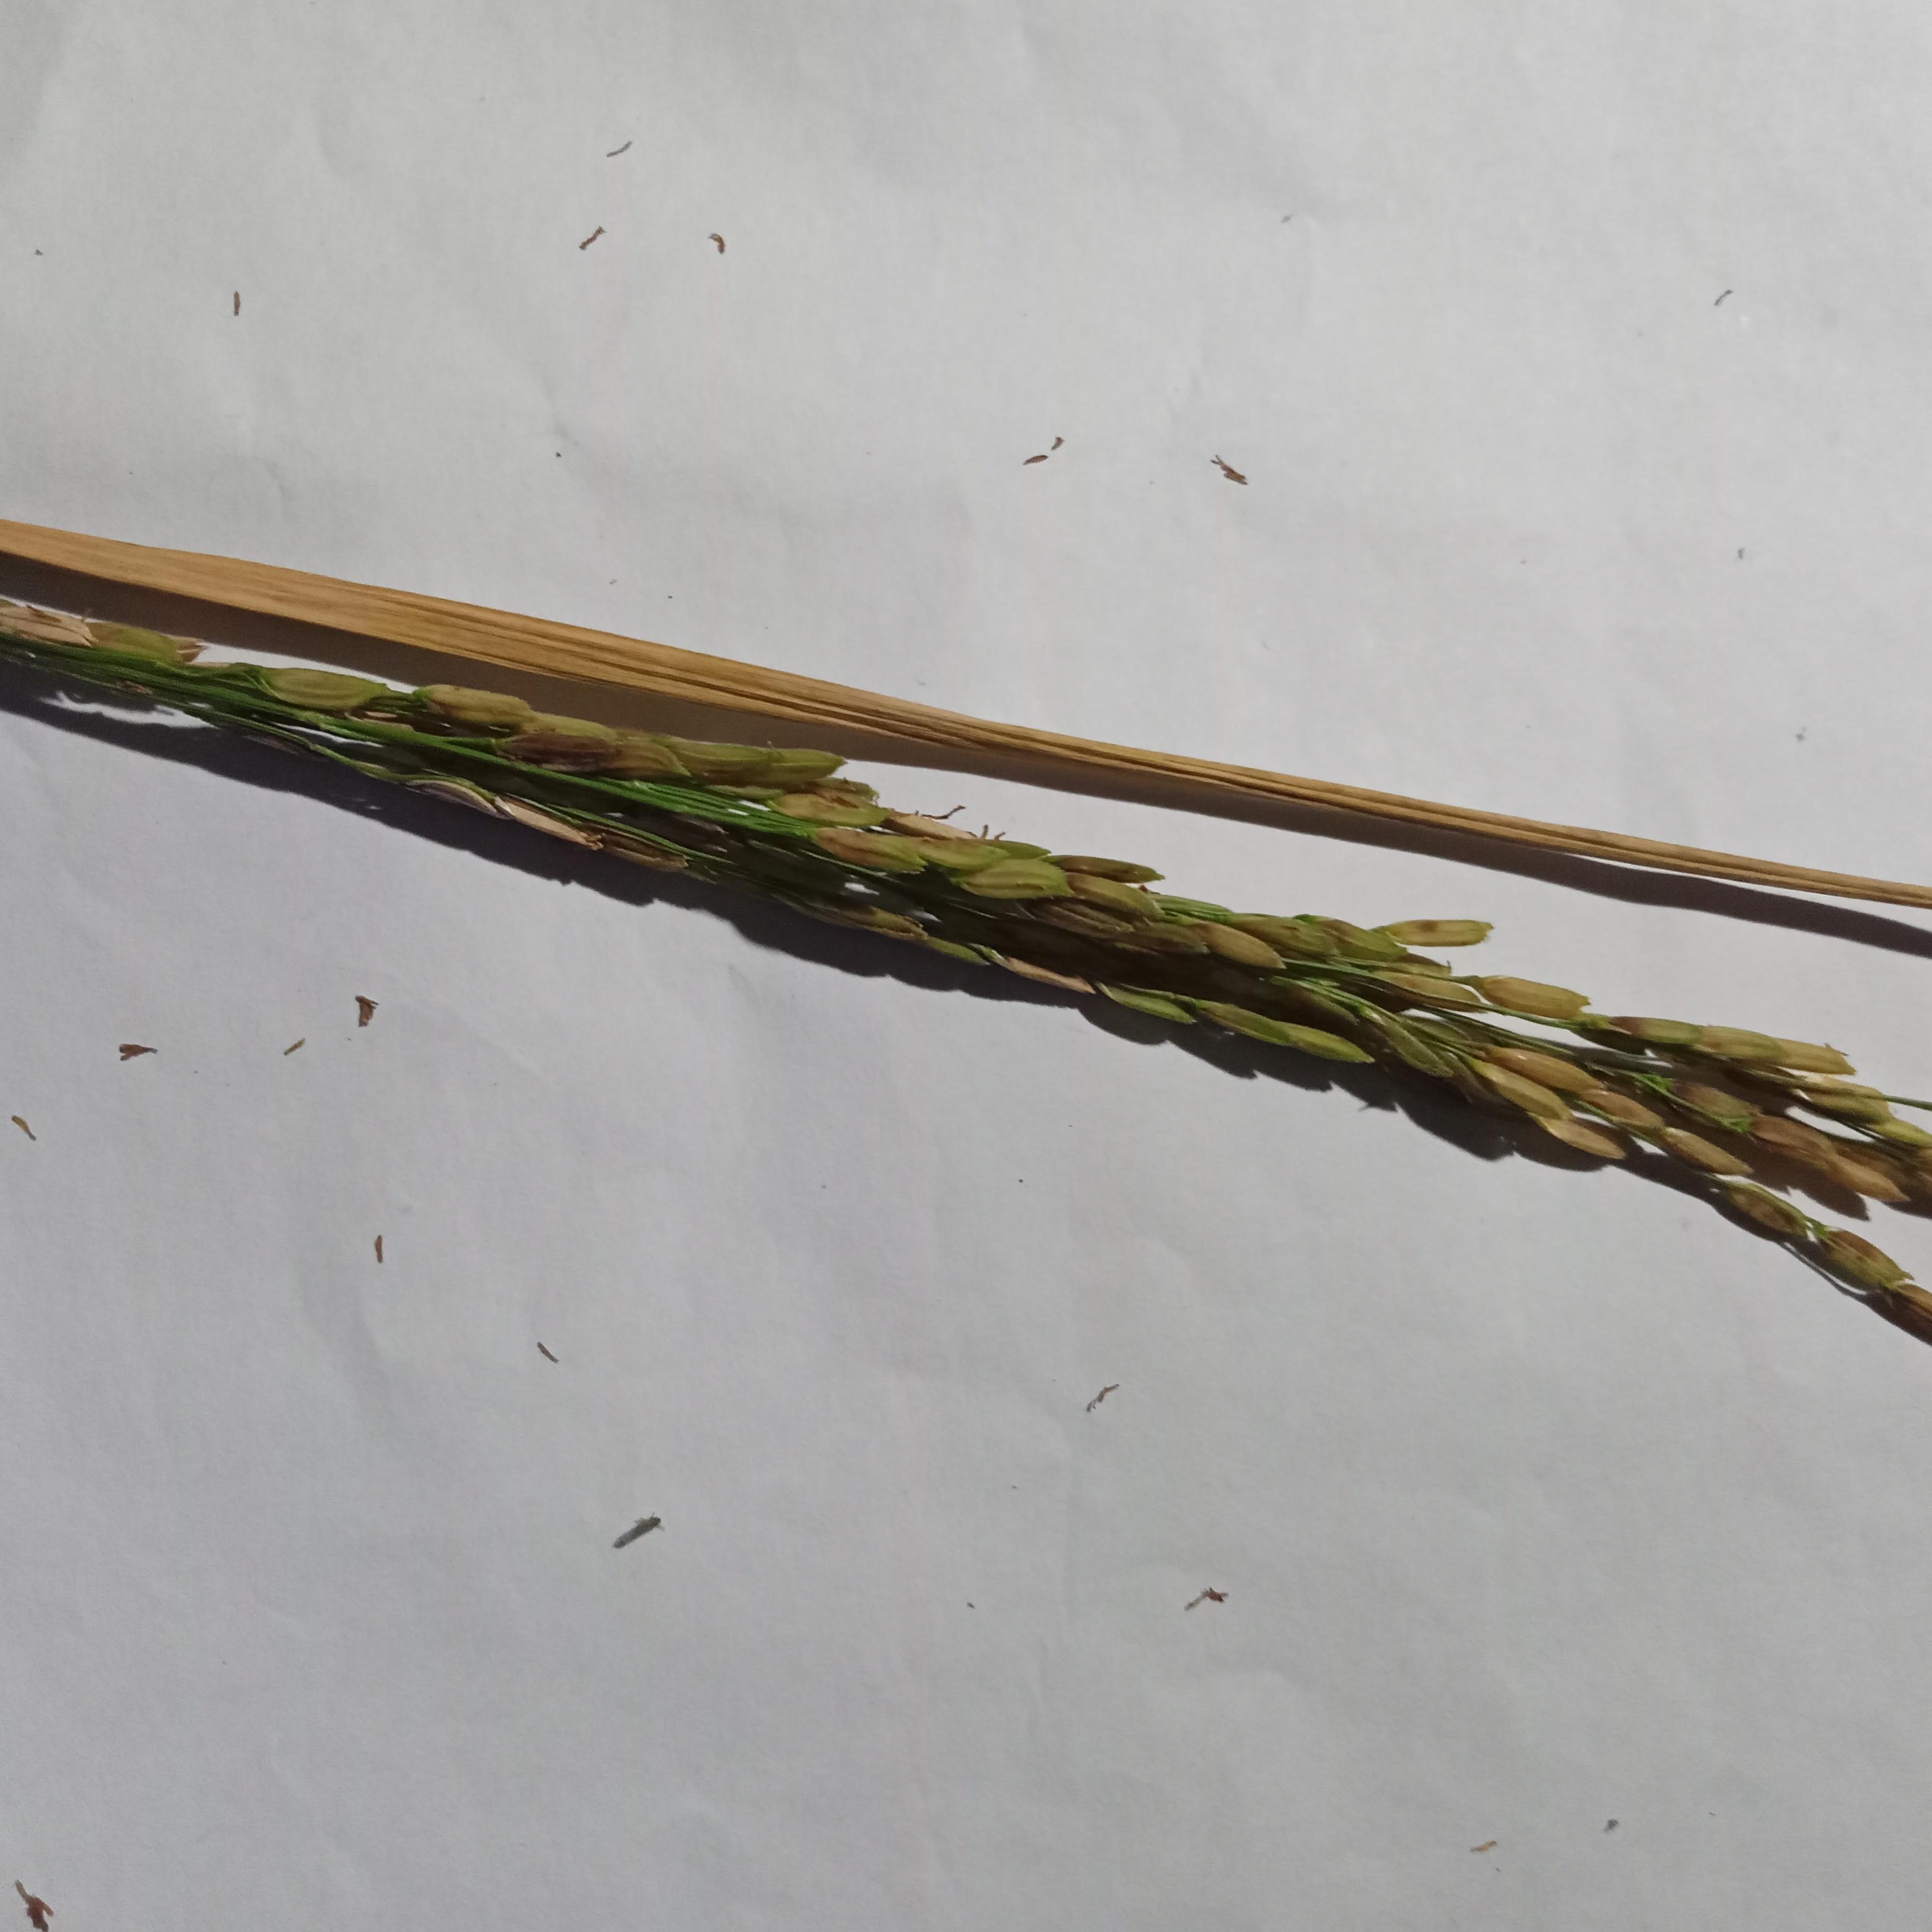
Label: Rice___Neck_Blast